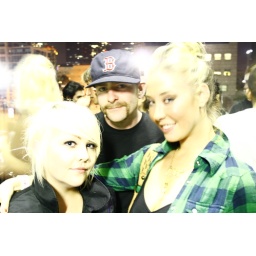
The girl in green was either speaking a dif. language or trashed, but she still managed a nice pose.